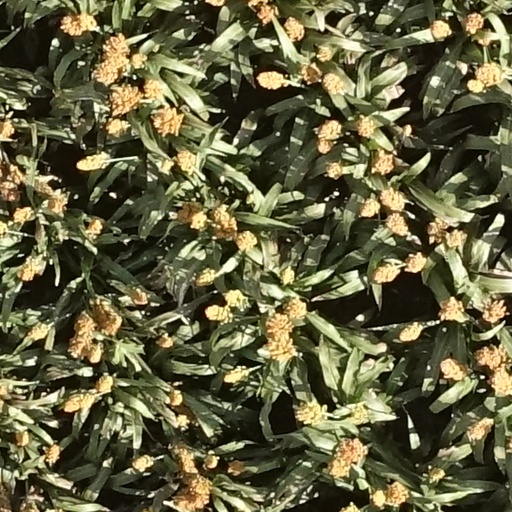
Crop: sorghum